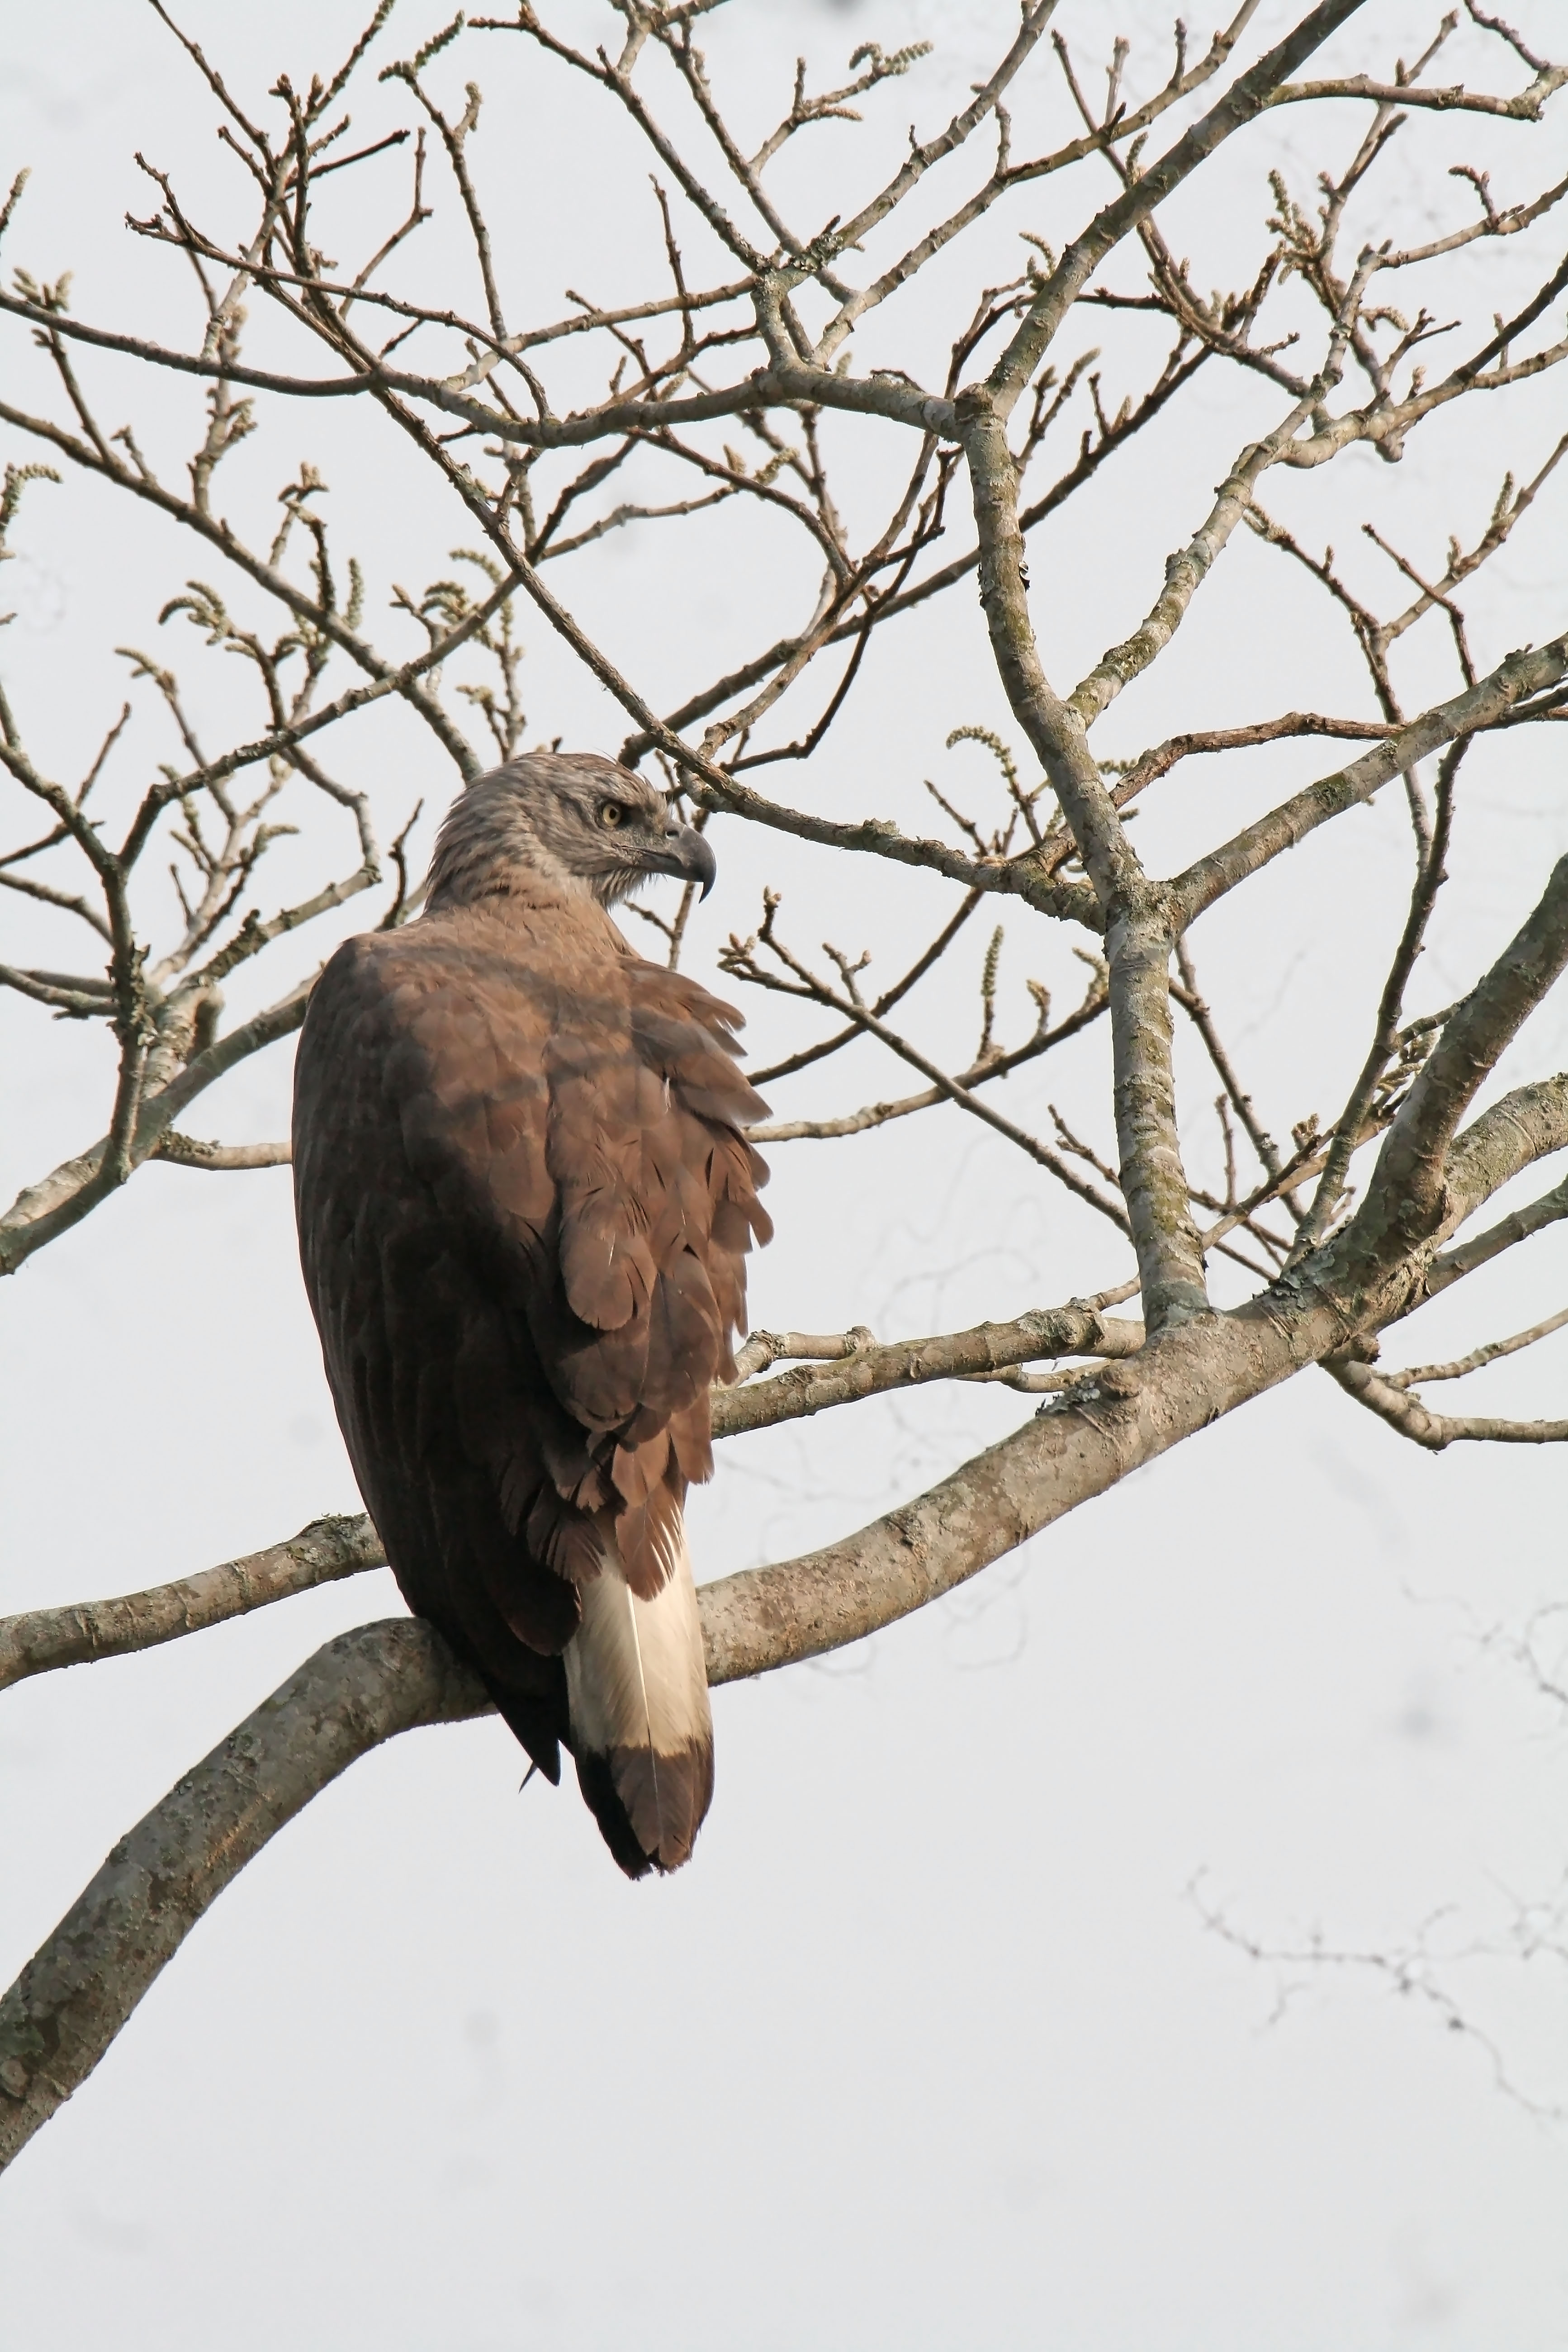
bird, eyes, tail, color, bill, sky, accipitridae, branch, twig, plant, falconiformes, beak, buzzard, falcon, bird of prey, tree, accipitriformes, eagle, kite, wood, wildlife, terrestrial animal, natural material, feather, wing, bald eagle, perching bird, hawk